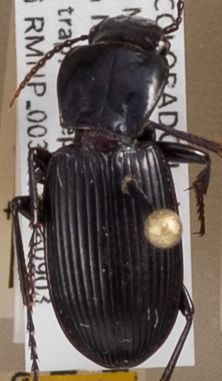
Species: Pterostichus protractus
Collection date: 2018-09-03
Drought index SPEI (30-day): -1.34
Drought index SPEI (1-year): -1.45
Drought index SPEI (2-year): -0.62